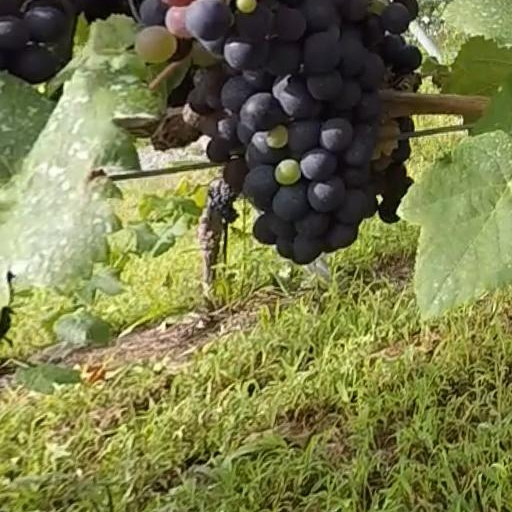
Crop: grape